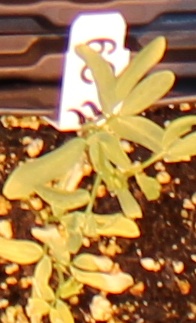
Label: Lentil